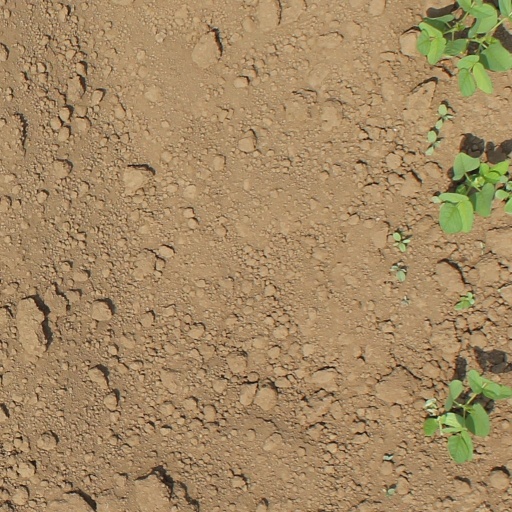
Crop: soybean